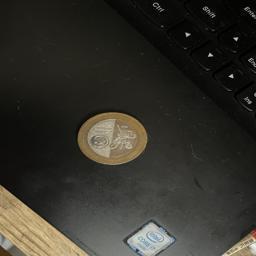
Label: 20_New_Back